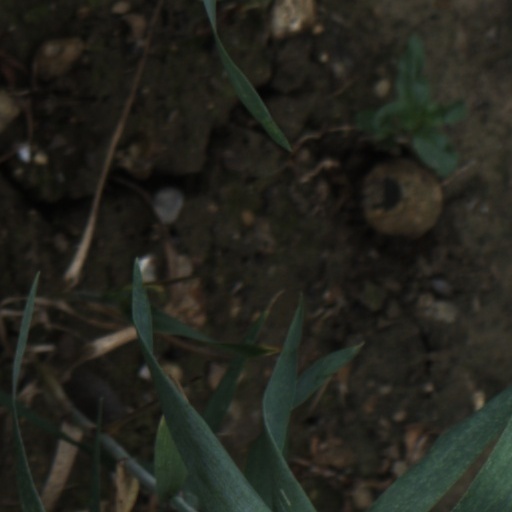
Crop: wheat